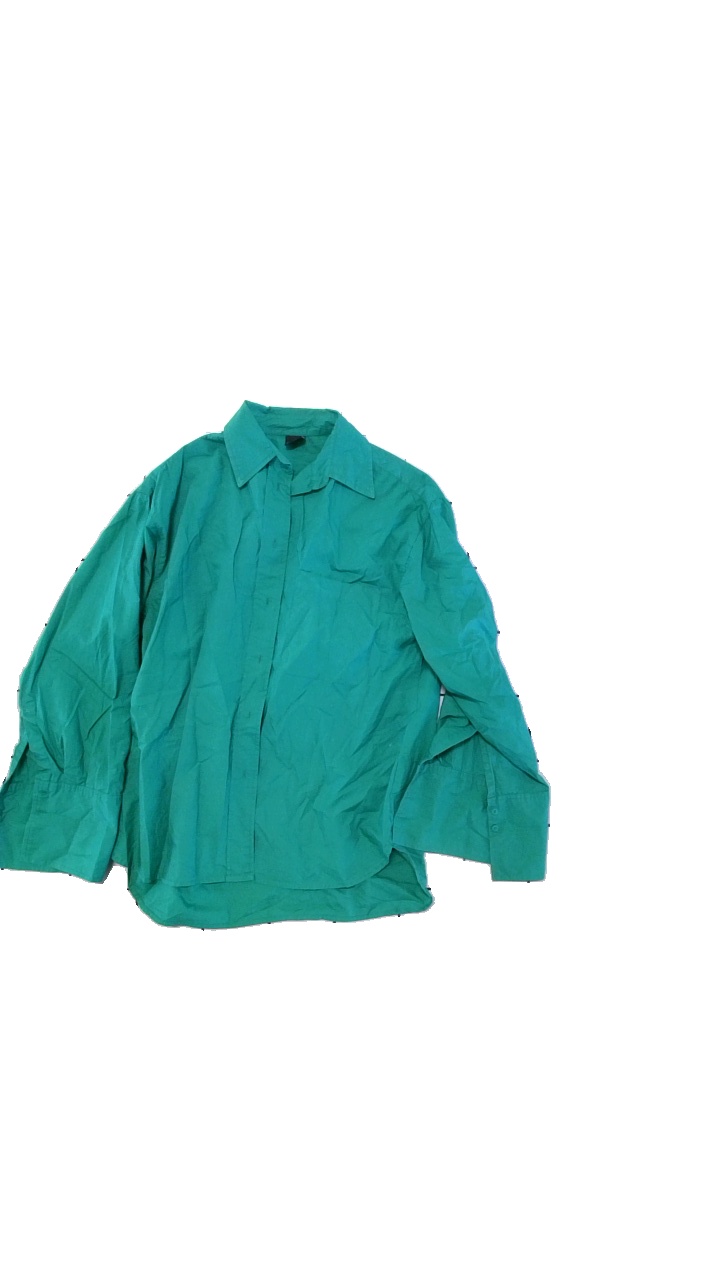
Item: Shirt (Ladies)
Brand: Gina Tricot
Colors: Green
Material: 100% cotton
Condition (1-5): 4
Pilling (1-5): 5
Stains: Minor
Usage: Reuse
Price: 50-100